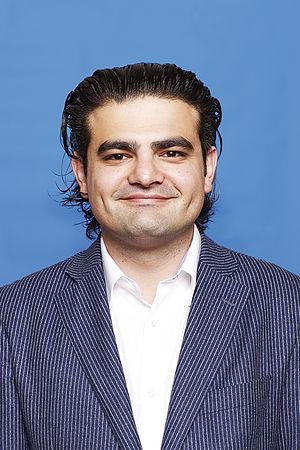
Tunahan Kuzu, né le 5 juin 1981 à Istanbul, est un homme politique néerlandais.